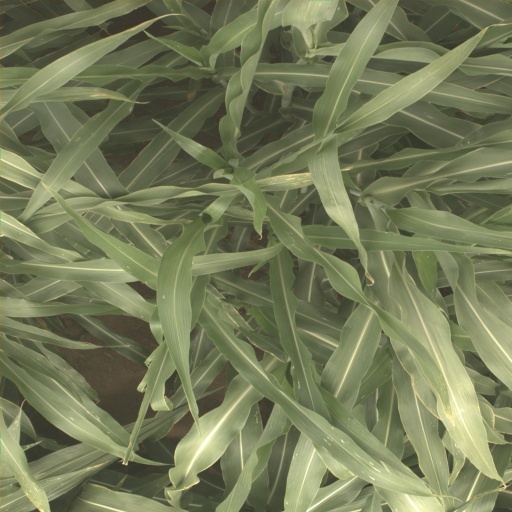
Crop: sorghum